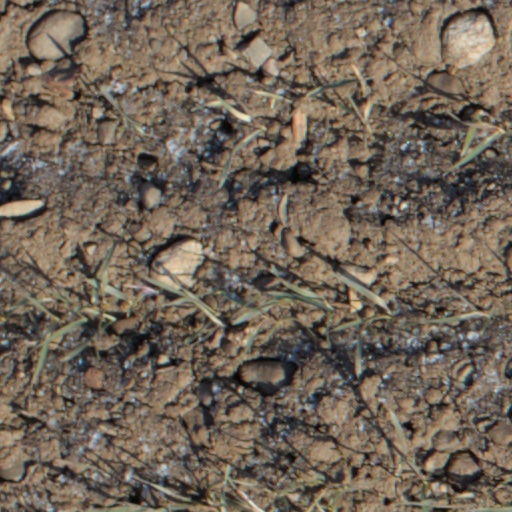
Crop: wheat